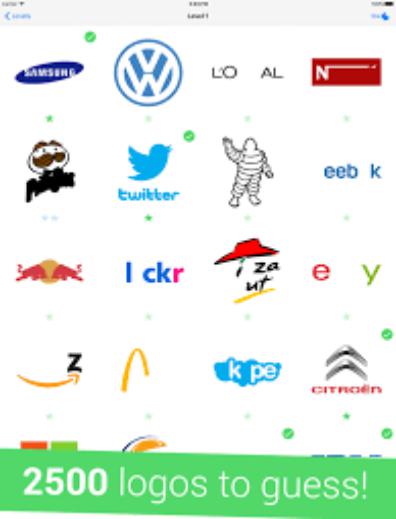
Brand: Guess
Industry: Clothes